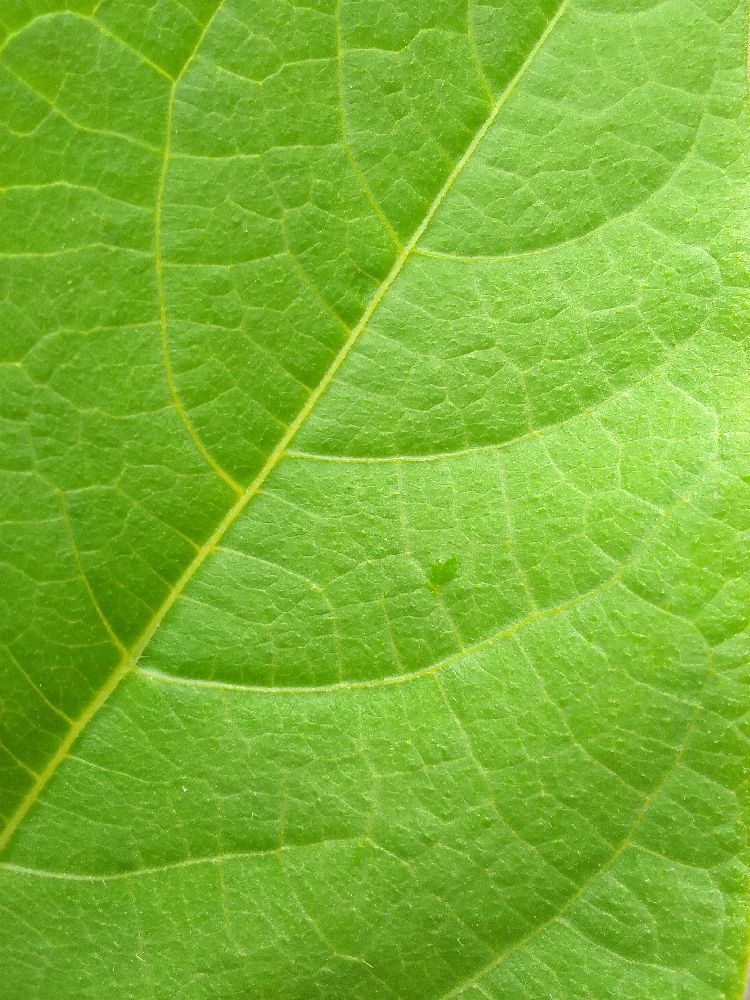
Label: healthy